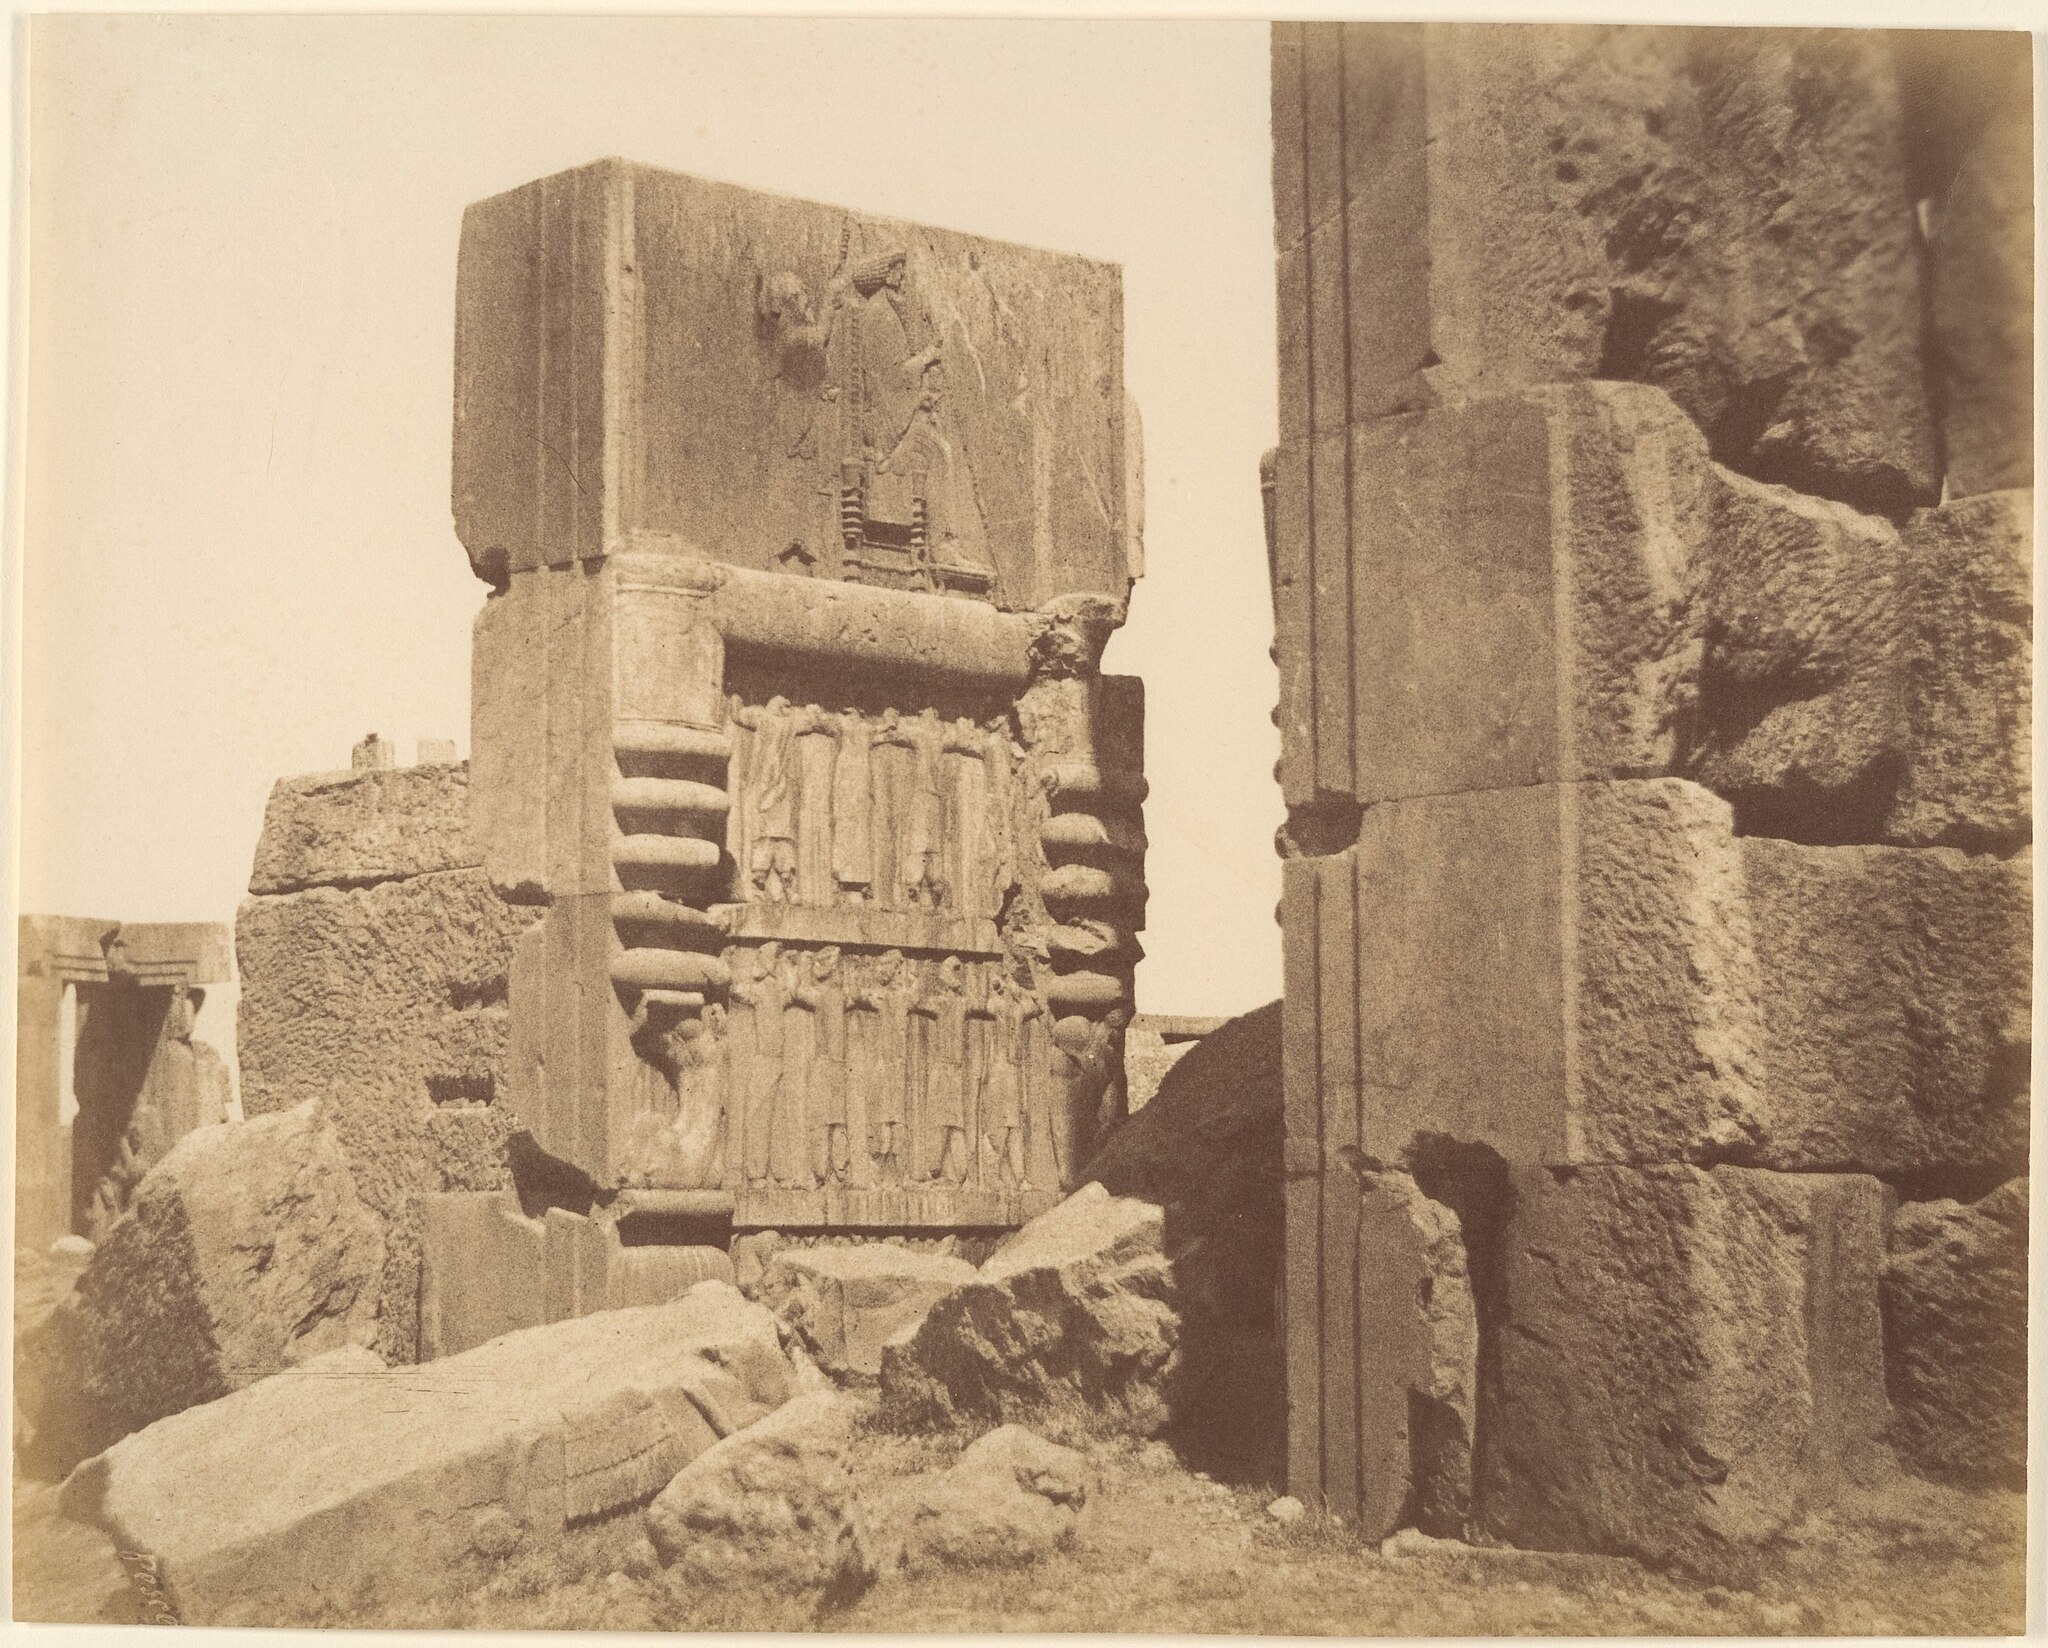
Title: Persepolis
Description: Photograph; Photographs
Date: 1840s–60s
Categories: CC-Zero, Department of Photographs, Metropolitan Museum of Art, Artworks without Wikidata item, Artworks with known accession number, Images from Metropolitan Museum of Art, GWToolset Batch Upload, Albumen prints in the Metropolitan Museum of Art, Persepolis in the 19th century, Southern portals of Hall of hundred columns, Gift of Charles K. and Irma B. Wilkinson, Historical photographs of Iran by Luigi Pesce